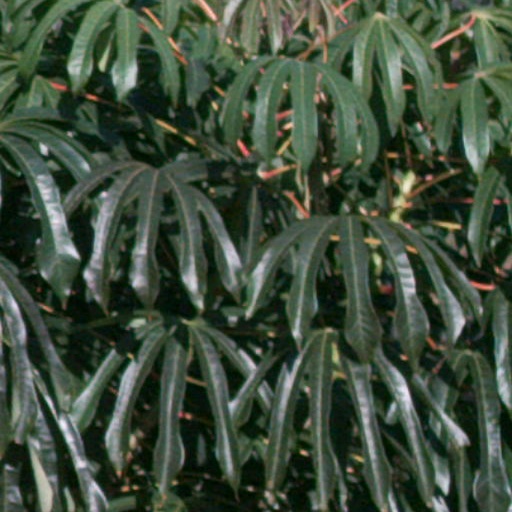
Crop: cassava